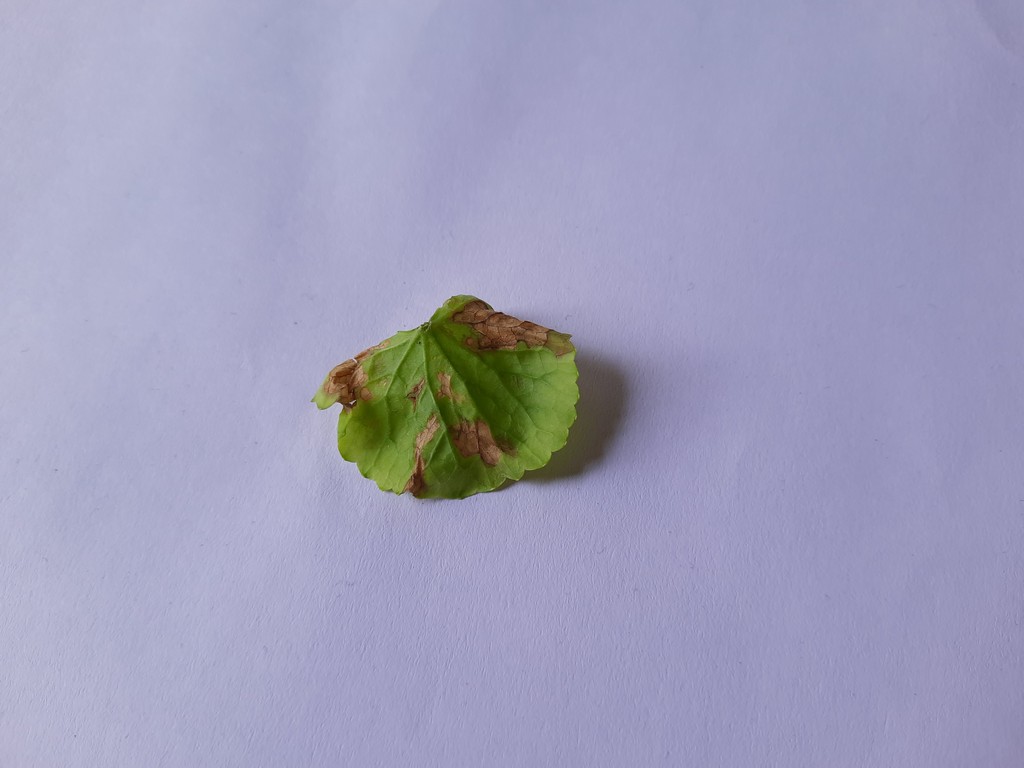
Label: Unhealthy